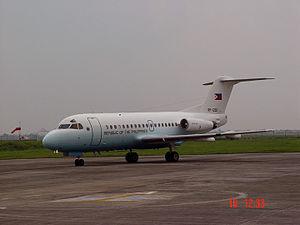
Plusieurs pays possèdent un ou plusieurs avions spéciaux pour le transport de leur chef de l'État, chef de gouvernement ou des membres du gouvernement. Le plus connu d'entre eux est Air Force One, utilisé par le président des États-Unis et géré par l'US Air Force.